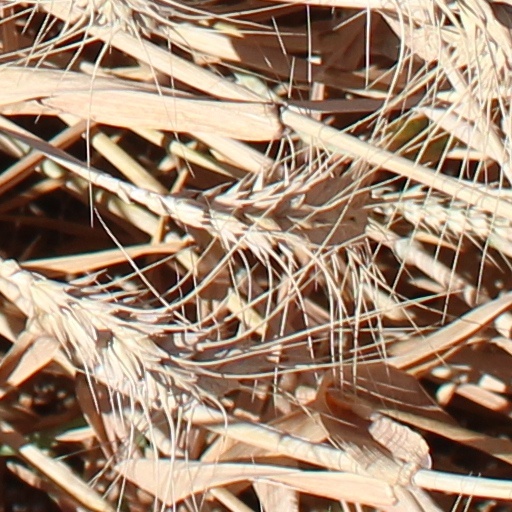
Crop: wheat